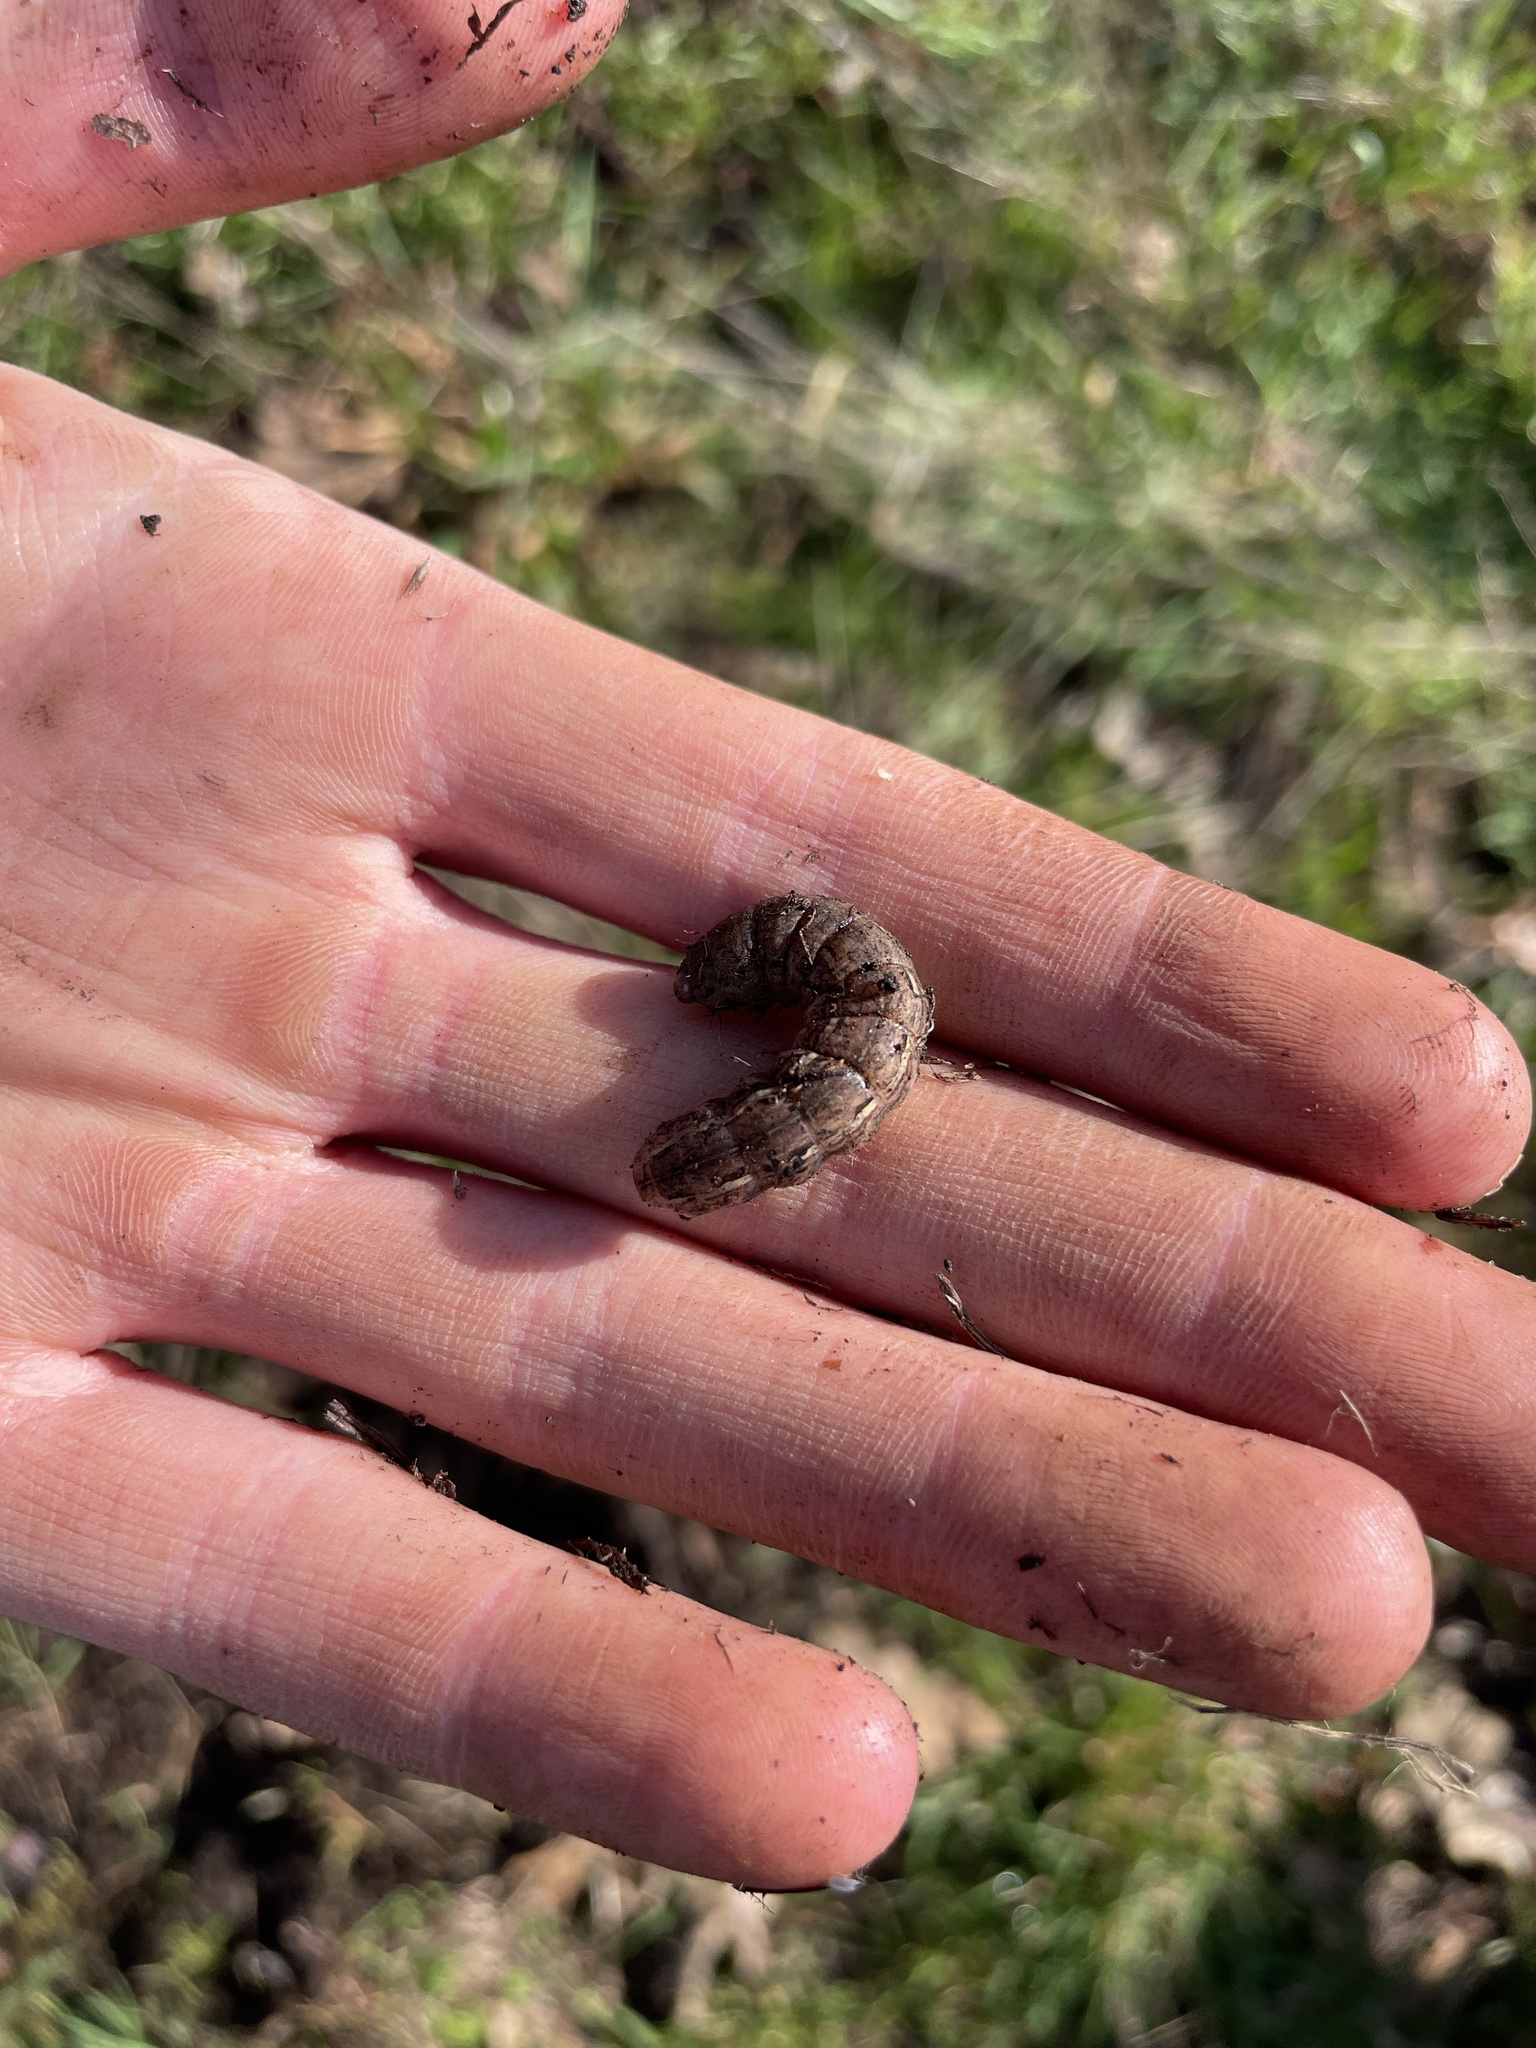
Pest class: cutworms